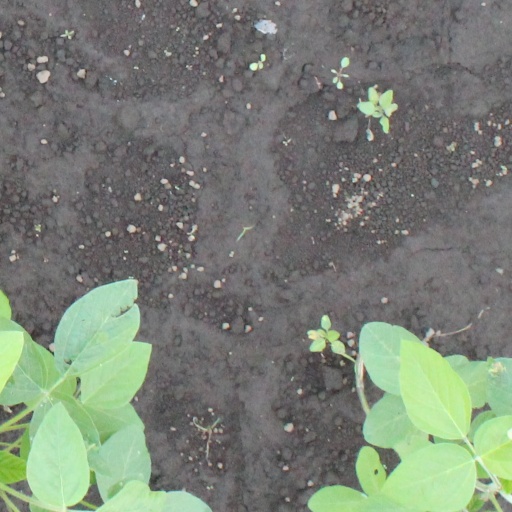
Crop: soybean